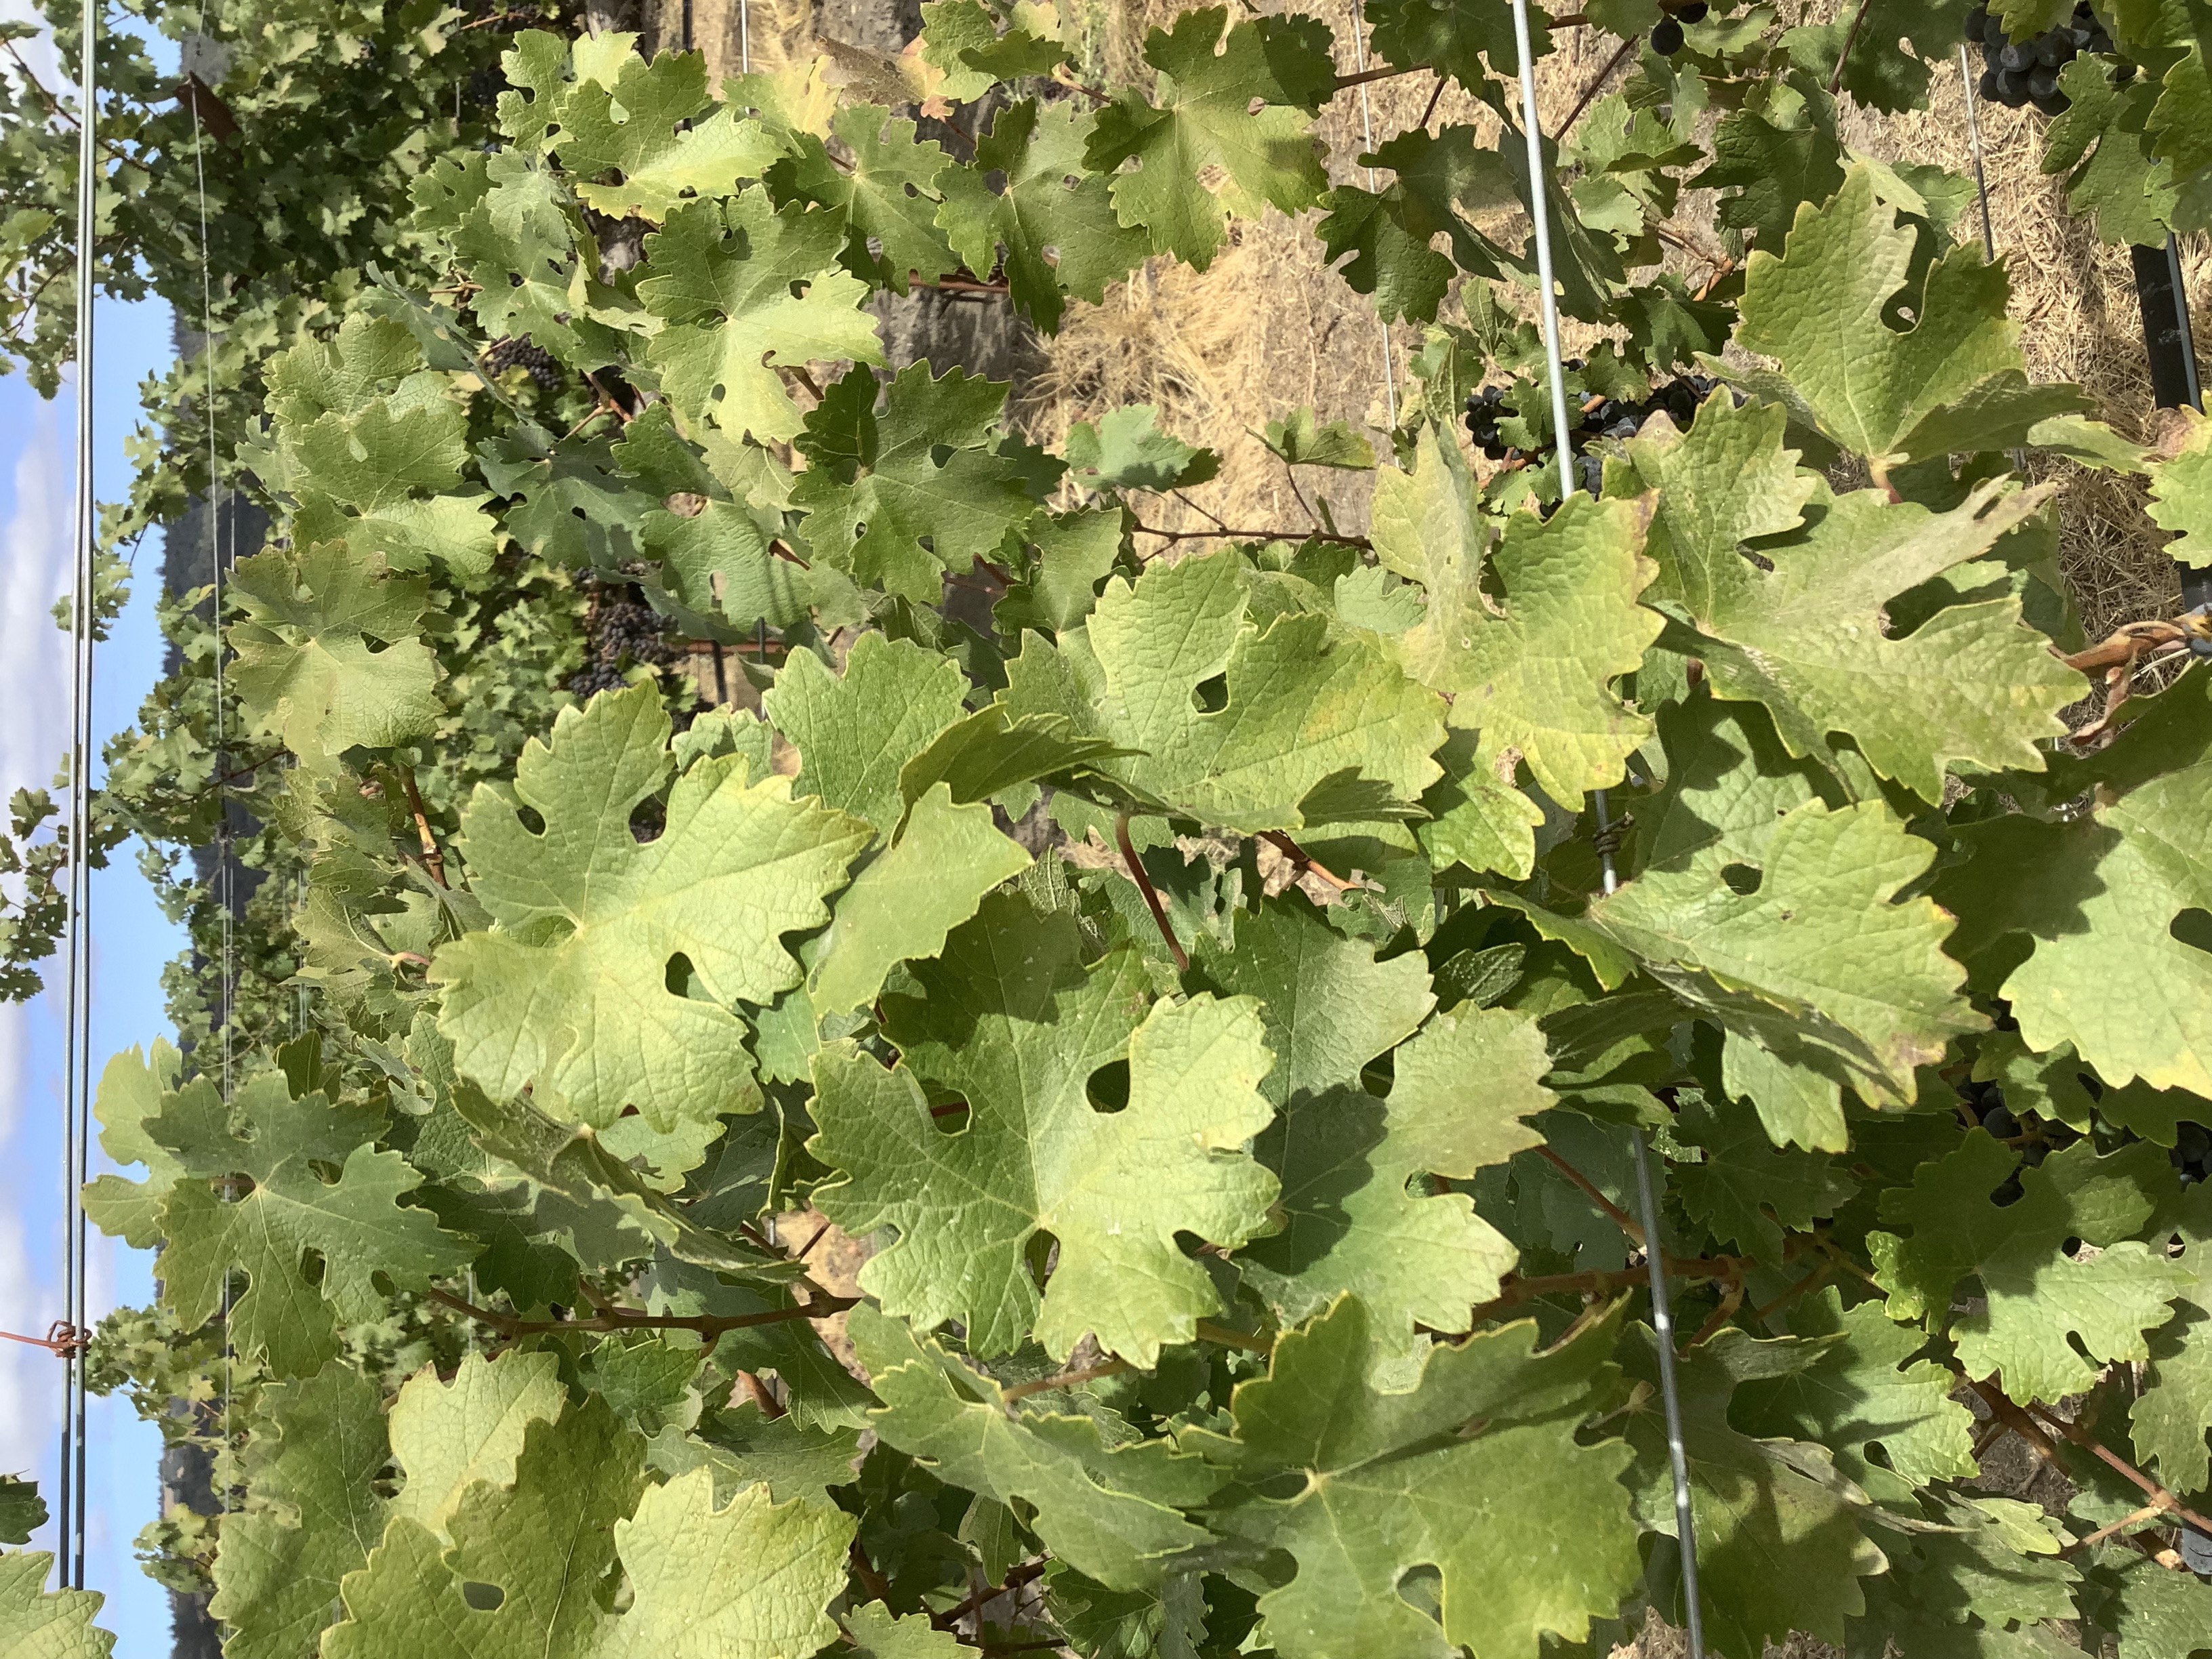
Label: No Virus